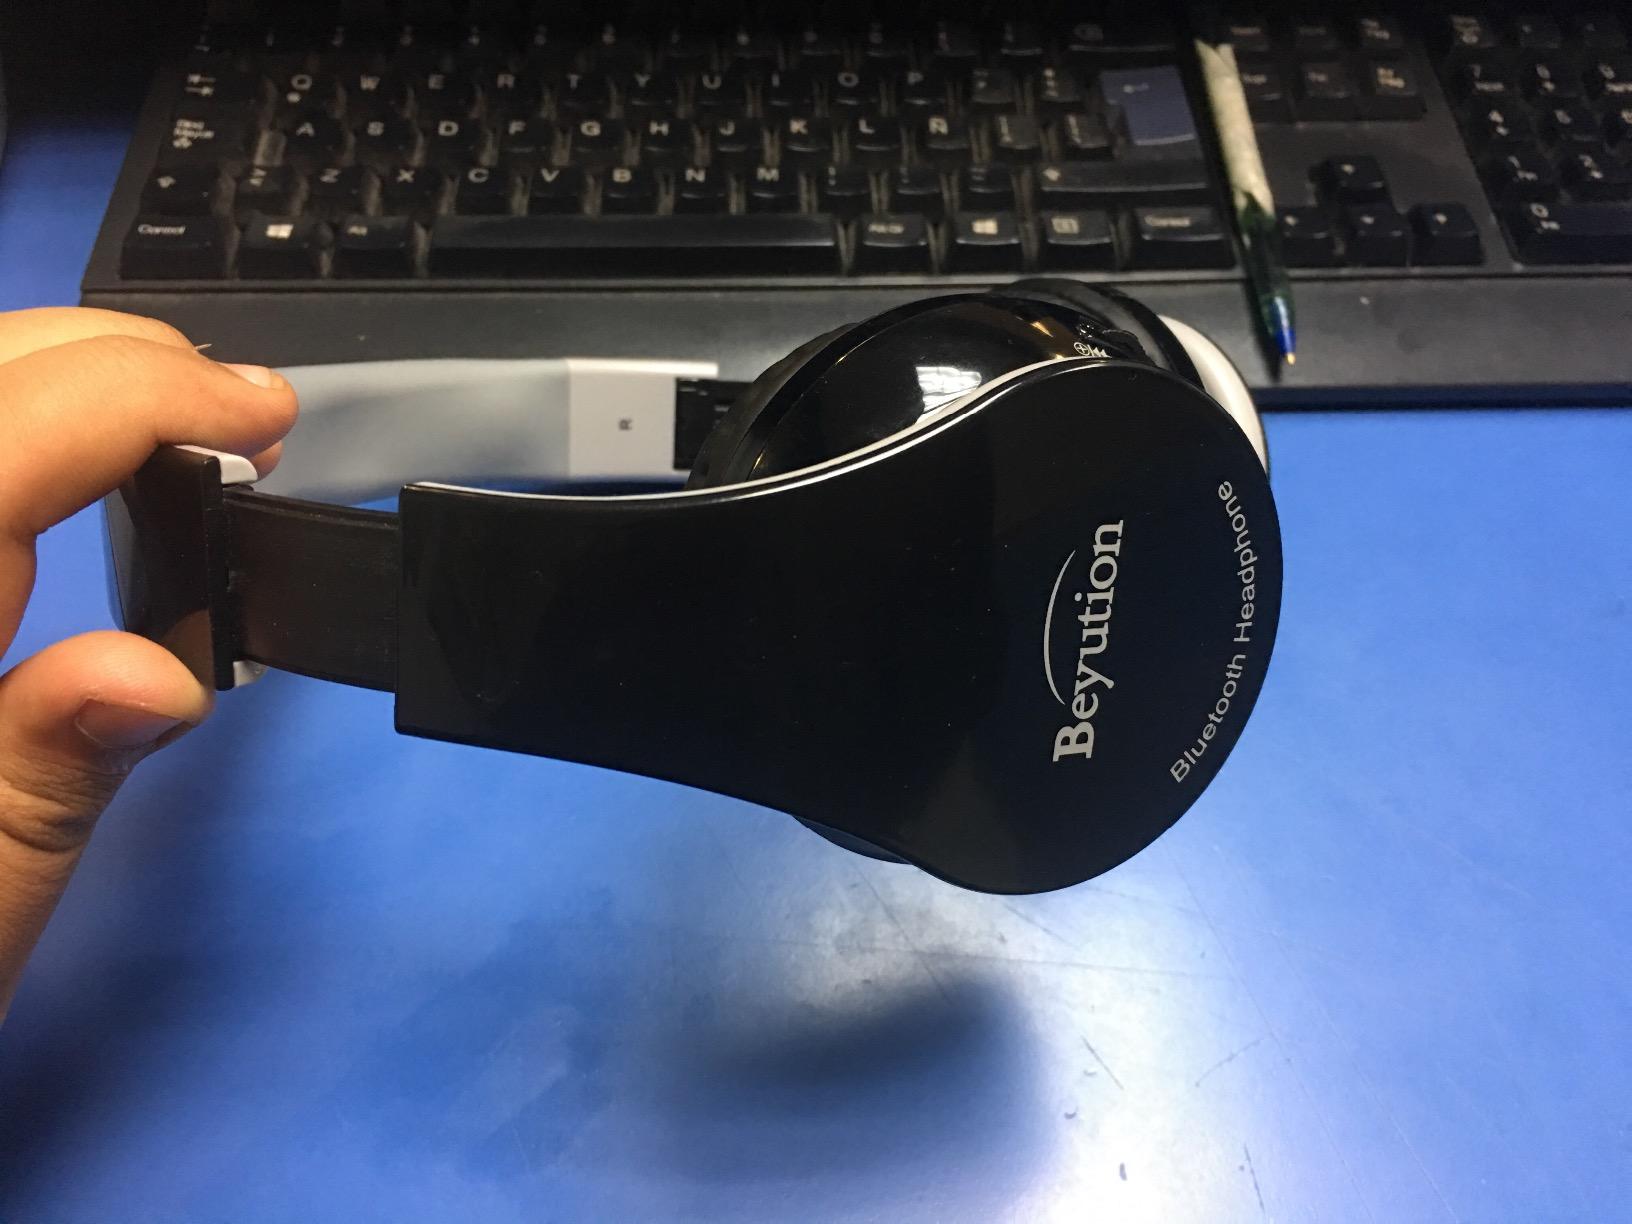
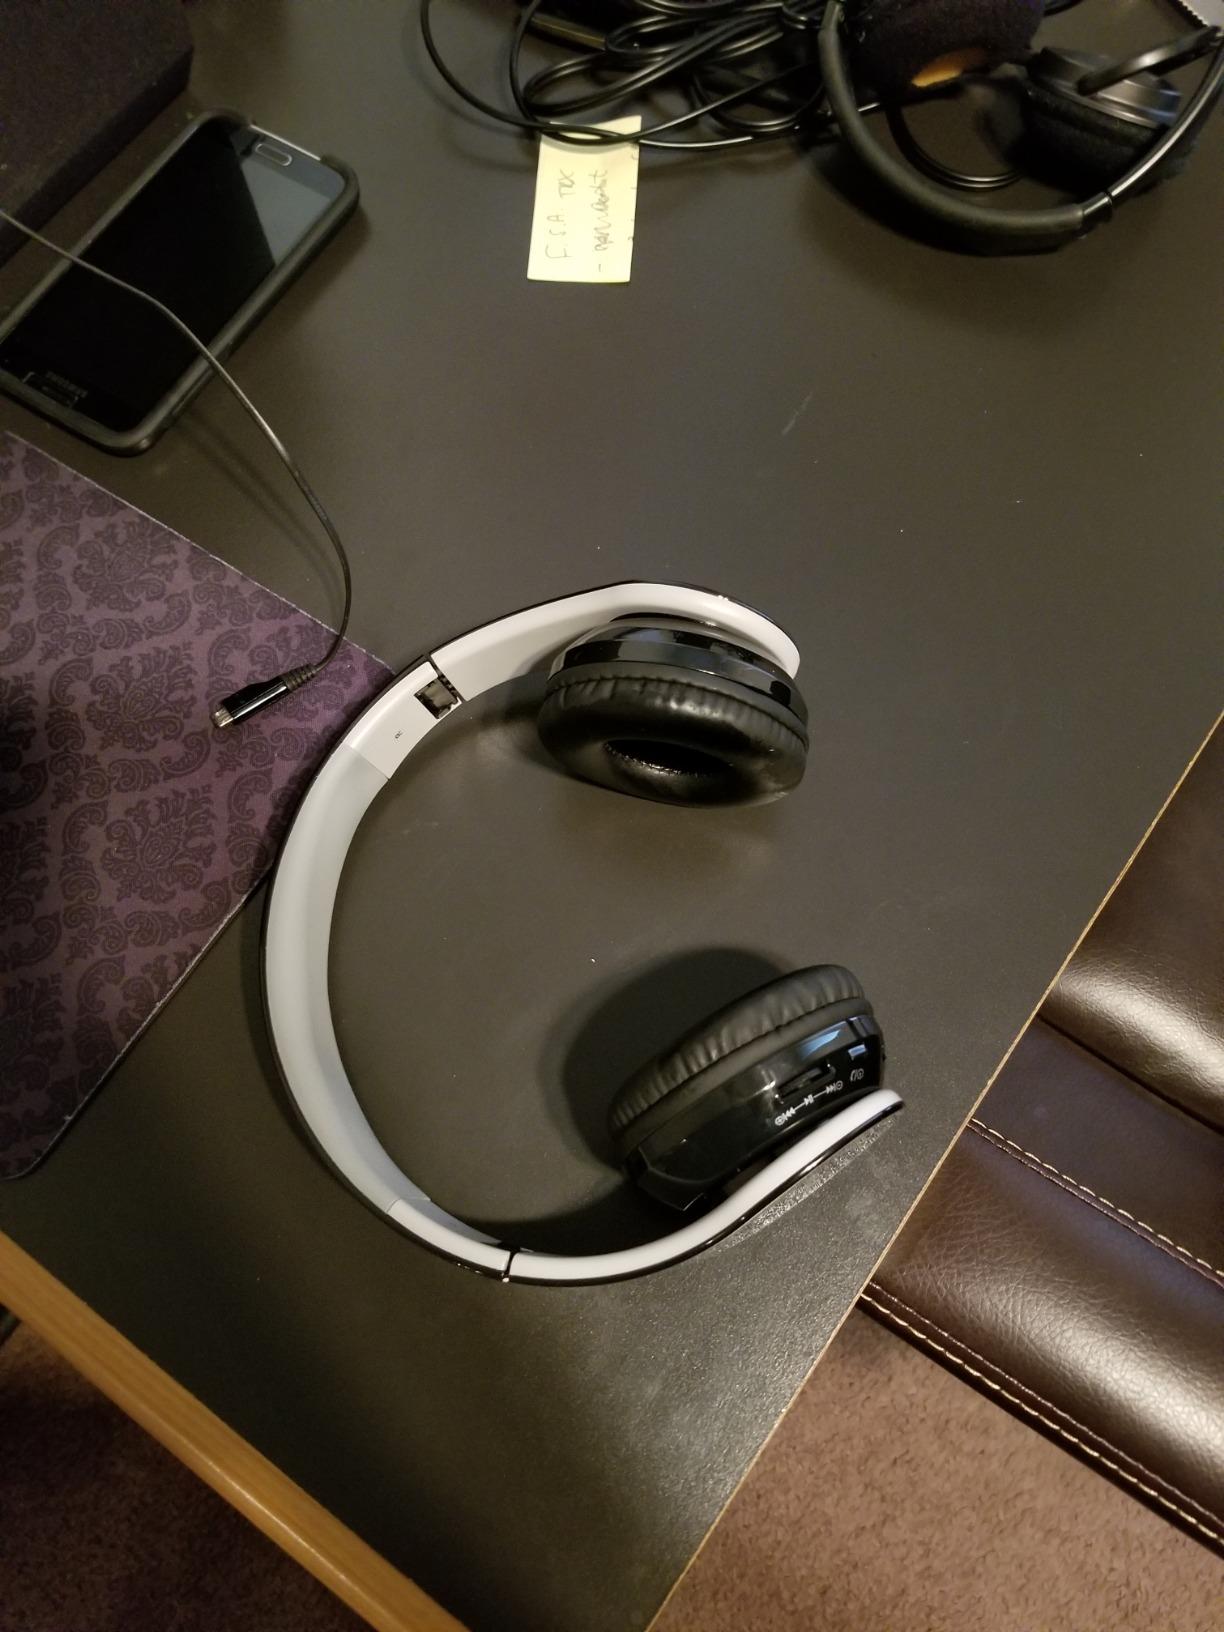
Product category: headphones
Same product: yes